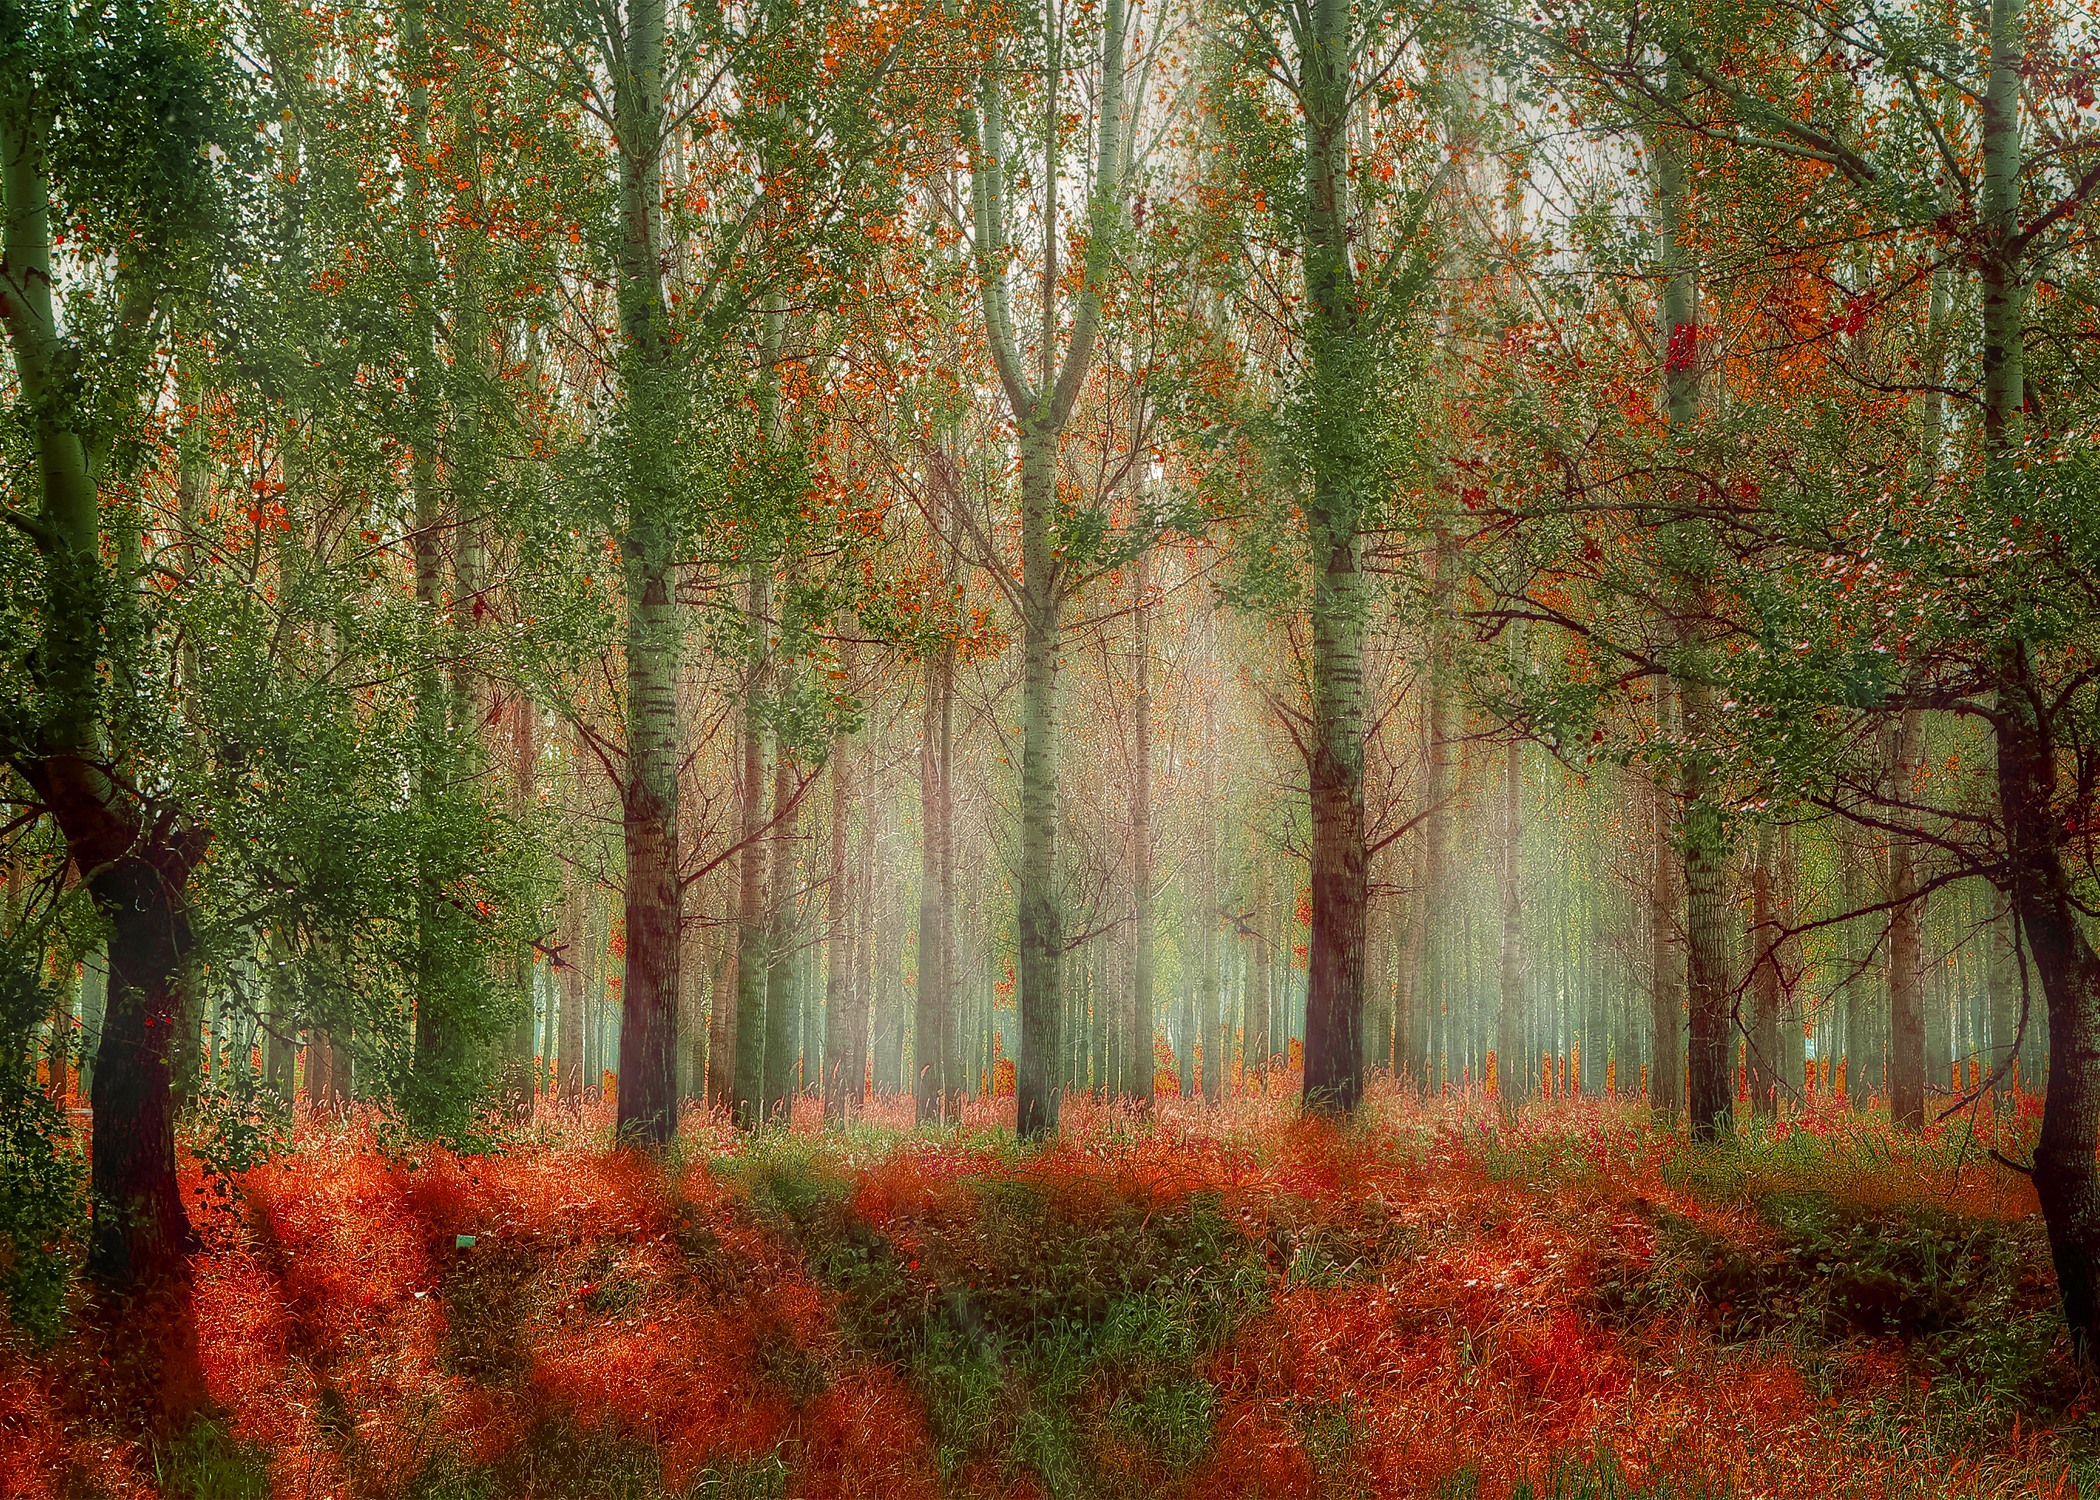
landscape, tree, nature forest, outdoors, natural landscape, forest, nature, woodland, natural environment, Northern hardwood forest, autumn, leaf, atmospheric phenomenon, red, temperate broadleaf and mixed forest, biome, deciduous, woody plant, plant, grove, old growth forest, grass, sunlight, trunk, tropical and subtropical coniferous forests, temperate coniferous forest, wood, painting, plant stem